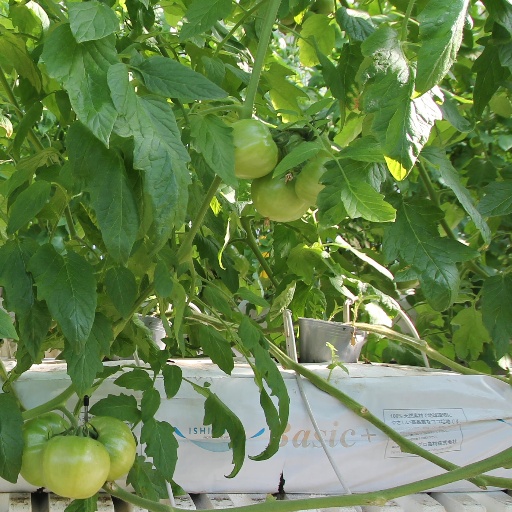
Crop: tomato